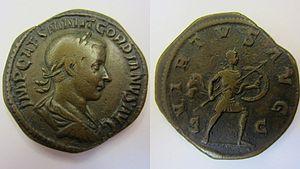
VIRTVS AVG Gordien III avançant à droite, tenant une lance et un bouclier
Les symboles des monnaies romaines monnaies sont des motifs présents sur les revers des monnaie romaines. Ils montrent :
La Legio XV Apollinaris fut une légion de l’armée romaine recrutée en 53 av. J.-C par Jules César en Gaule cisalpine. Faisant partie des forces de César lorsque celui-ci franchit le Rubicon, elle fut envoyée en Afrique où elle fut détruite en 49/48 avec deux autres légions sous les ordres d’un lieutenant de César, le général Curio.
Gordien III est empereur romain de 238 à 244, pendant la période dite de l'« Anarchie militaire ».